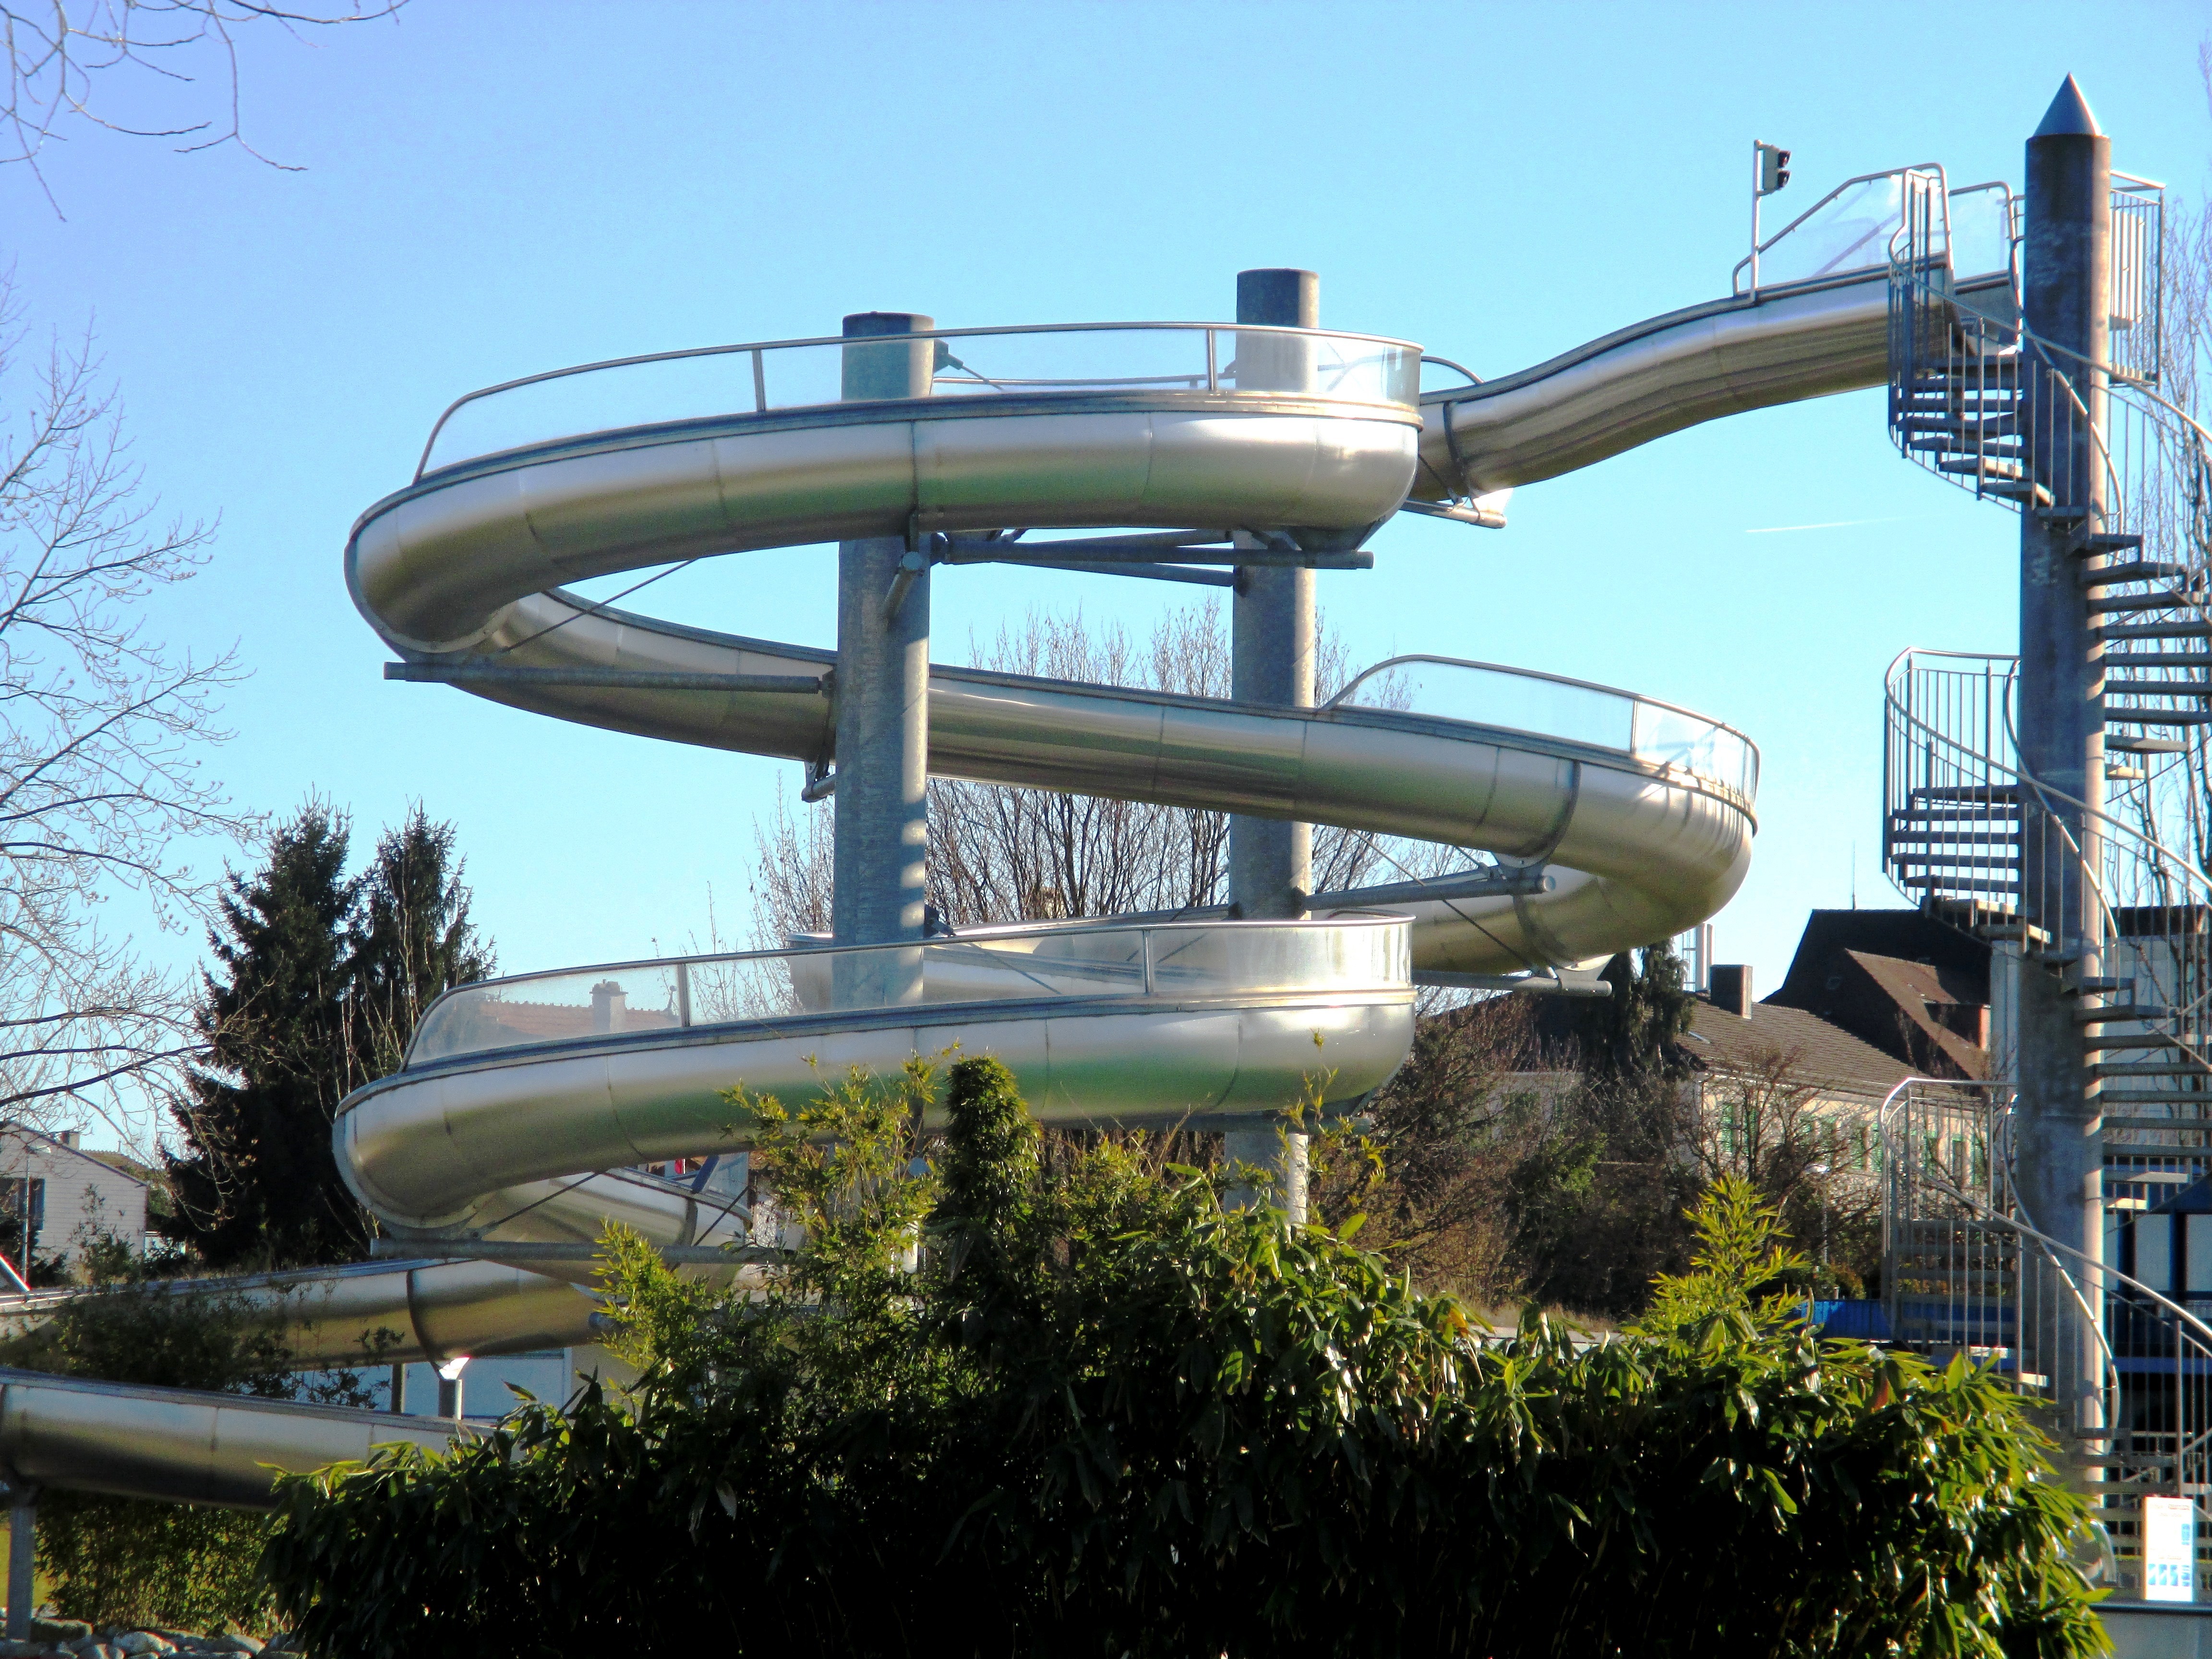
recreation, amusement park, park, public transport, switzerland, water park, seaside resort, outdoor pool, water slide, thurgau, amusement ride, outdoor recreation, romanshorn, nonbuilding structure